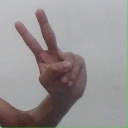
अक्षर: ऐ